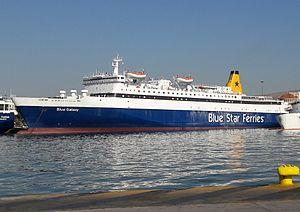
Le Blue Galaxy est un ferry de la compagnie grecque Blue Star Ferries. Construit entre 1991 et 1992 aux chantiers Mitsubishi Heavy Industries de Shimonoseki pour la compagnie japonaise Highashi Nihon Ferry, il portait à l'origine le nom d‘Hercules. Mis en service en avril 1992 sur les lignes entre Hokkaidō et la préfecture de Niigata, sur l'île d'Honshū, il sera transféré en 1998 au départ de la côte Pacifique. Vendu en 1998 à la compagnie ANEK Lines et renommé dans un premier temps Kriti V, il est mis en service en juillet 2000 entre la Grèce et l'Italie sous le nom de Lefka Ori. Mis sur le marché de l'affrètement à partir de 2012 en raison d'une crise touchant les lignes maritimes grecques, il est exploité durant cette période en Corée du Sud avant de retourner en Grèce en 2013. Transféré en 2014 au sein de la société Hellas 2 Leasing Maritime Co, il est ensuite affrété par Blue Star Ferries qui l'exploite depuis avril 2015 entre Le Pirée et la Crète sous le nom de Blue Galaxy.